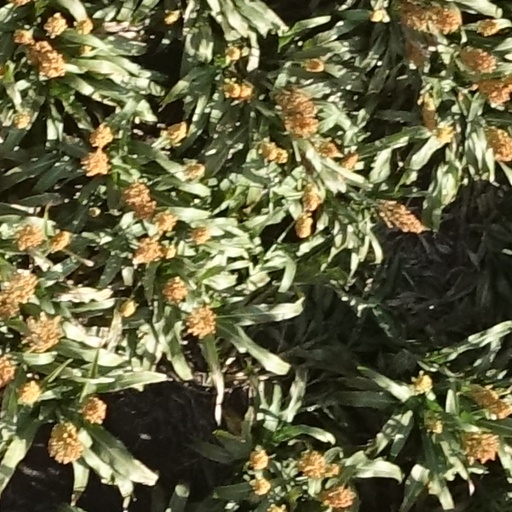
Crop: sorghum